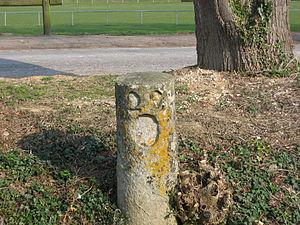
Borne Royale 22 de la Route Royale n°1 à Puiseux le Hauberger
Puiseux-le-Hauberger est une commune française située dans le département de l'Oise en région Hauts-de-France.